River Rother, West Sussex

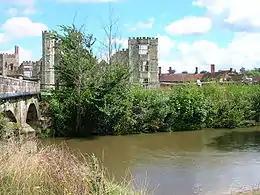
The River Rother at Cowdray Ruins

The river flows through the South Downs, an Area of Outstanding Natural Beauty and since 2011, a designated national park. There are two large aquifers in the area, one consisting of chalk, to the south of the river valley, and the other the Lower Greensand Group, underlying the whole of the river. The aquifers are separated by a Gault Formation, which consists of clay. At the western edge of the region, both the chalk and the gault turn to the north, creating a scarp slope. The base flow of the river consists of water from the Lower Greensand aquifer, and from springs along the bottom of the chalk scarp slope. These help to maintain the flows in the river during the summer months, although there have been significant periods where flows have been low, notably in the drought of the early 1990s, and again in 1995–96. These led to declines in the populations of the macro-invertebrates which are used to measure the health of a river, but these have subsequently recovered. In order to monitor the hydrology, the Environment Agency has a series of observation boreholes along the valley, and maintains gauging stations at Princes Marsh, close to the source, at Iping Mill, at Halfway Bridge on the River Lod just above its junction with the Rother, and at Hardham, just before the river joins the Arun.